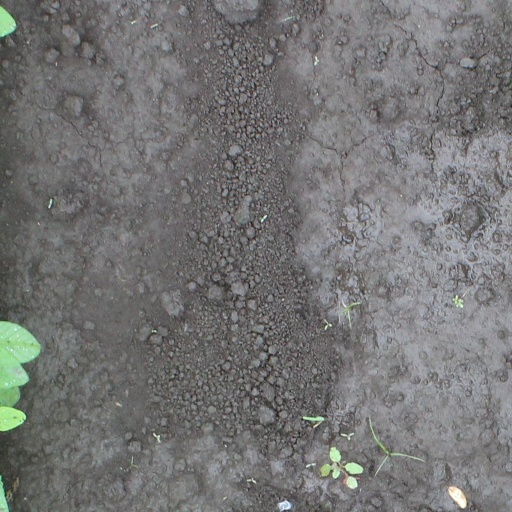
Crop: soybean